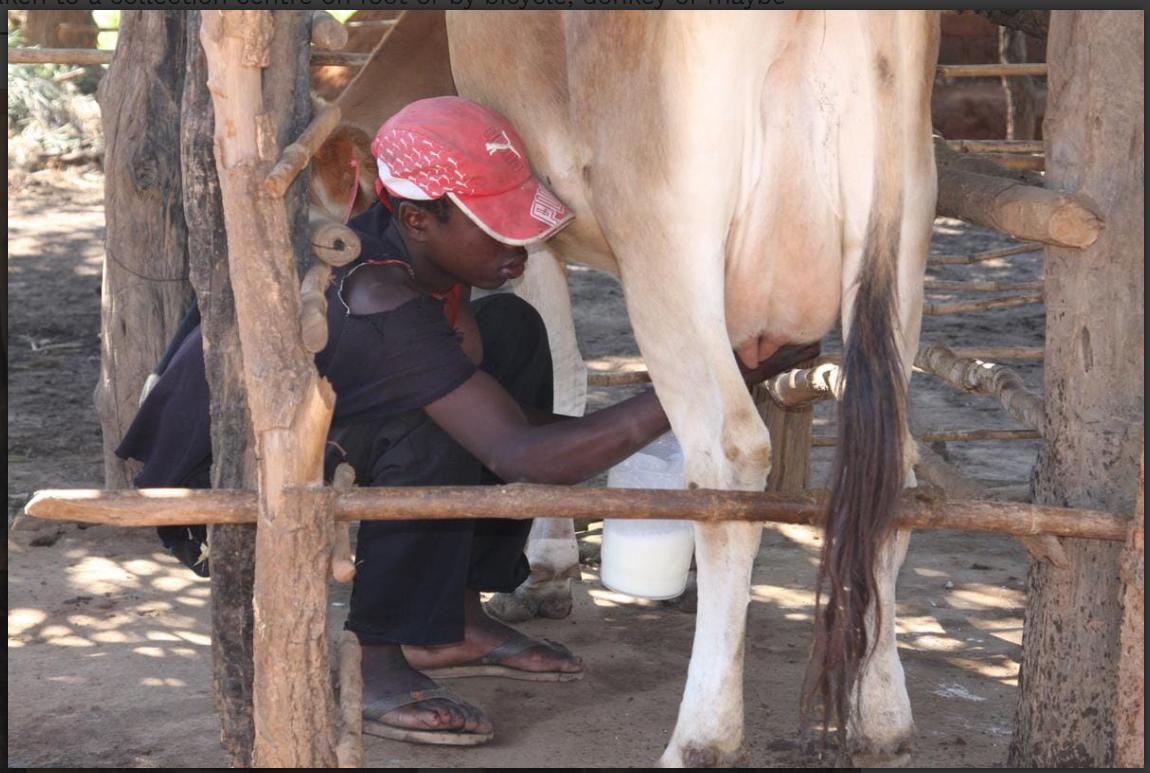
Mtu aliyevalia nguo za rangi nyeusi, kofia ya rangi nyekundu, anaonekana kukama ng'ombe, akishikilia jagi la maziwa kwenye mkono wa kulia na mkono wa kushoto akionekana kushikillia titi, ng'ombe.